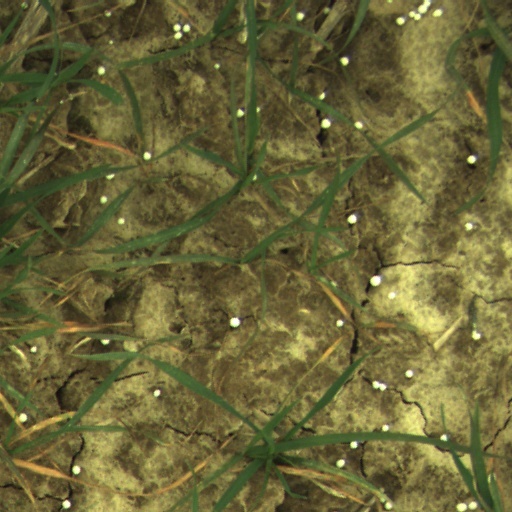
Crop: wheat